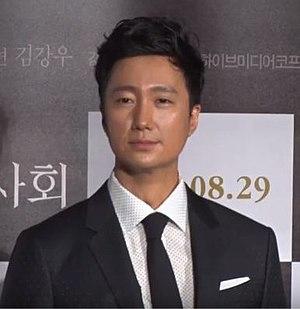
Park Hae-il est un acteur sud-coréen né le 26 janvier 1977 à Séoul.